Answer in natural language. Which point is closer to the camera taking this photo, point B  or point C? Choose between the following options: B or C
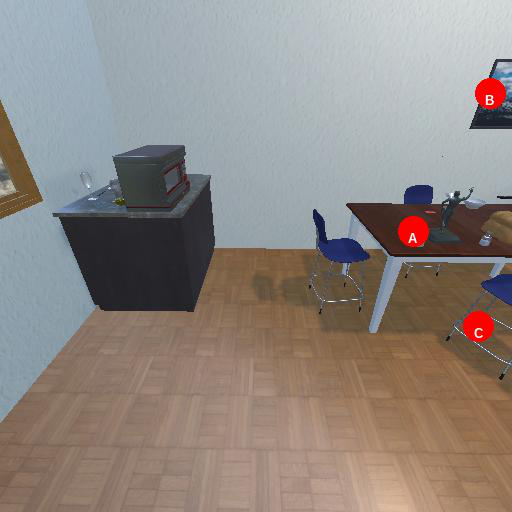
<answer>C</answer>